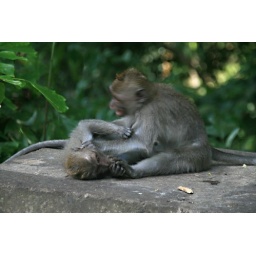
Monkeys in Ubud's monkey forest - Bali